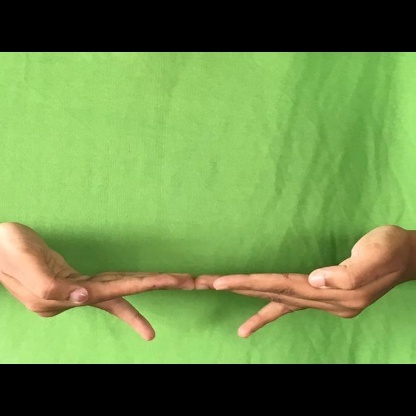
Mudra: Khatva